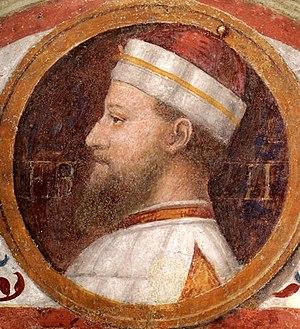
François II Marie Sforza, né le 4 février 1495 à Milan, mort le 24 octobre 1535 à Vigevano, fut le neuvième et dernier duc de Milan de la famille Sforza.
La seigneurie de Milan se constitue au XIIIᵉ siècle dans la famille Visconti, qui la conserve et l'agrandit pendant tout le cours du XIVᵉ siècle au point de se faire concéder le titre ducal par l'empereur Venceslas en 1395. Elle le conserve jusqu'au milieu du XVᵉ siècle, où s'ouvre une crise de succession qui dominera pour un siècle les affaires du duché et formera le motif central des guerres d'Italie. Le Milanais échoit à leur issue à la maison de Habsbourg.